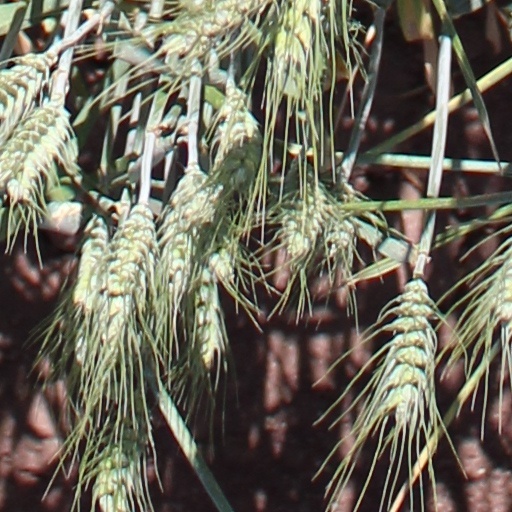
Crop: wheat